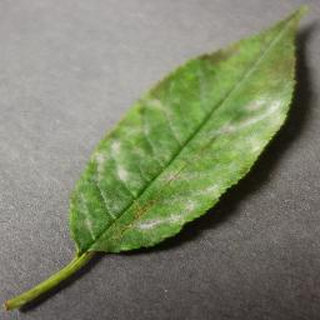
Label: cherry_powdery_mildew